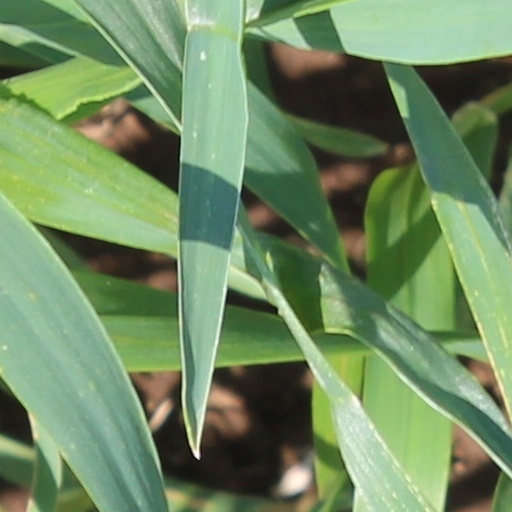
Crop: wheat